Dive! (film)

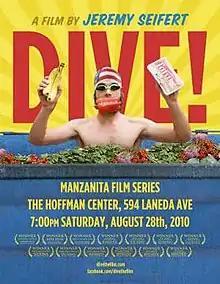

The film follows director Jeremy Seifert and his friends as they dumpster dive behind several grocery stores in the Los Angeles area to demonstrate the massive amount of food that is wasted each year in America. After showing that much of the food found in dumpsters is perfectly edible, Seifert confronts the managers of the stores to question why they don't donate more of it to local food banks, especially in light of the 1996 Federal Bill Emerson Good Samaritan Food Donation Act, which protects them from liability for such donations. The legality and ethics of dumpster diving are discussed when the stores begin locking up their dumpsters. Finally, Seifert considers the waste created by individual consumers when they throw out food that is only partly bad or just past its expiration date.